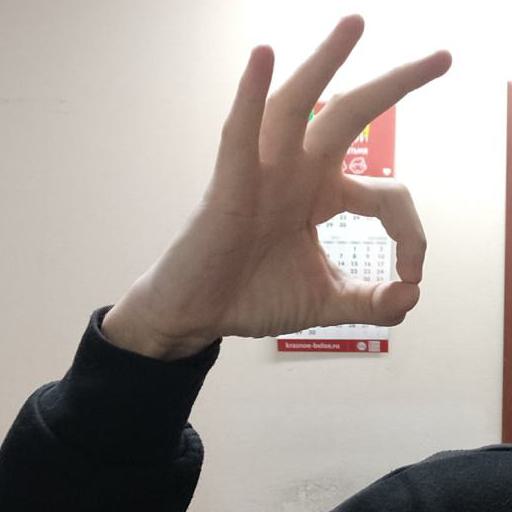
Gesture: ok